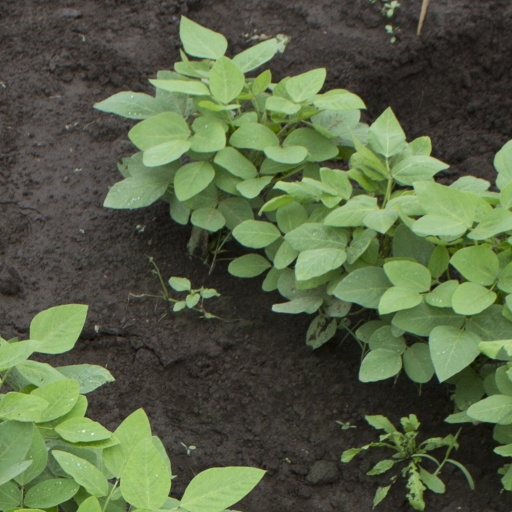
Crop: soybean